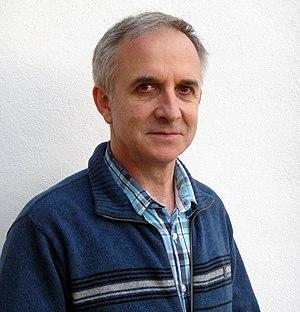
Juan Carlos Etxegoien Juanarena, connu sous son pseudonyme "Xamar", né à Garralda le 27 novembre 1956 est un écrivain et enseignant basque espagnol de langue basque.